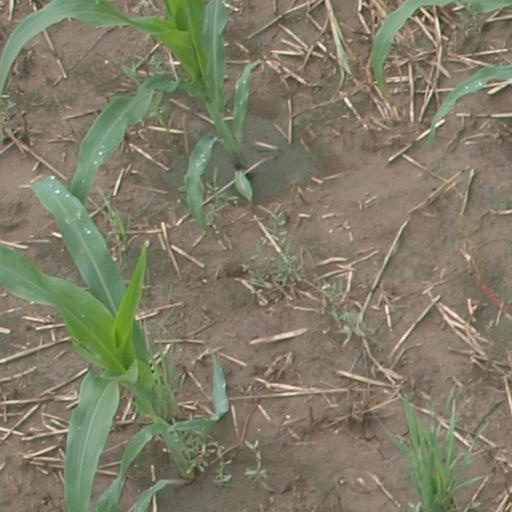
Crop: maize; corn